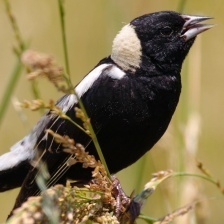
Species: BOBOLINK
Scientific name: DOLICHONYX ORYZIVORUS